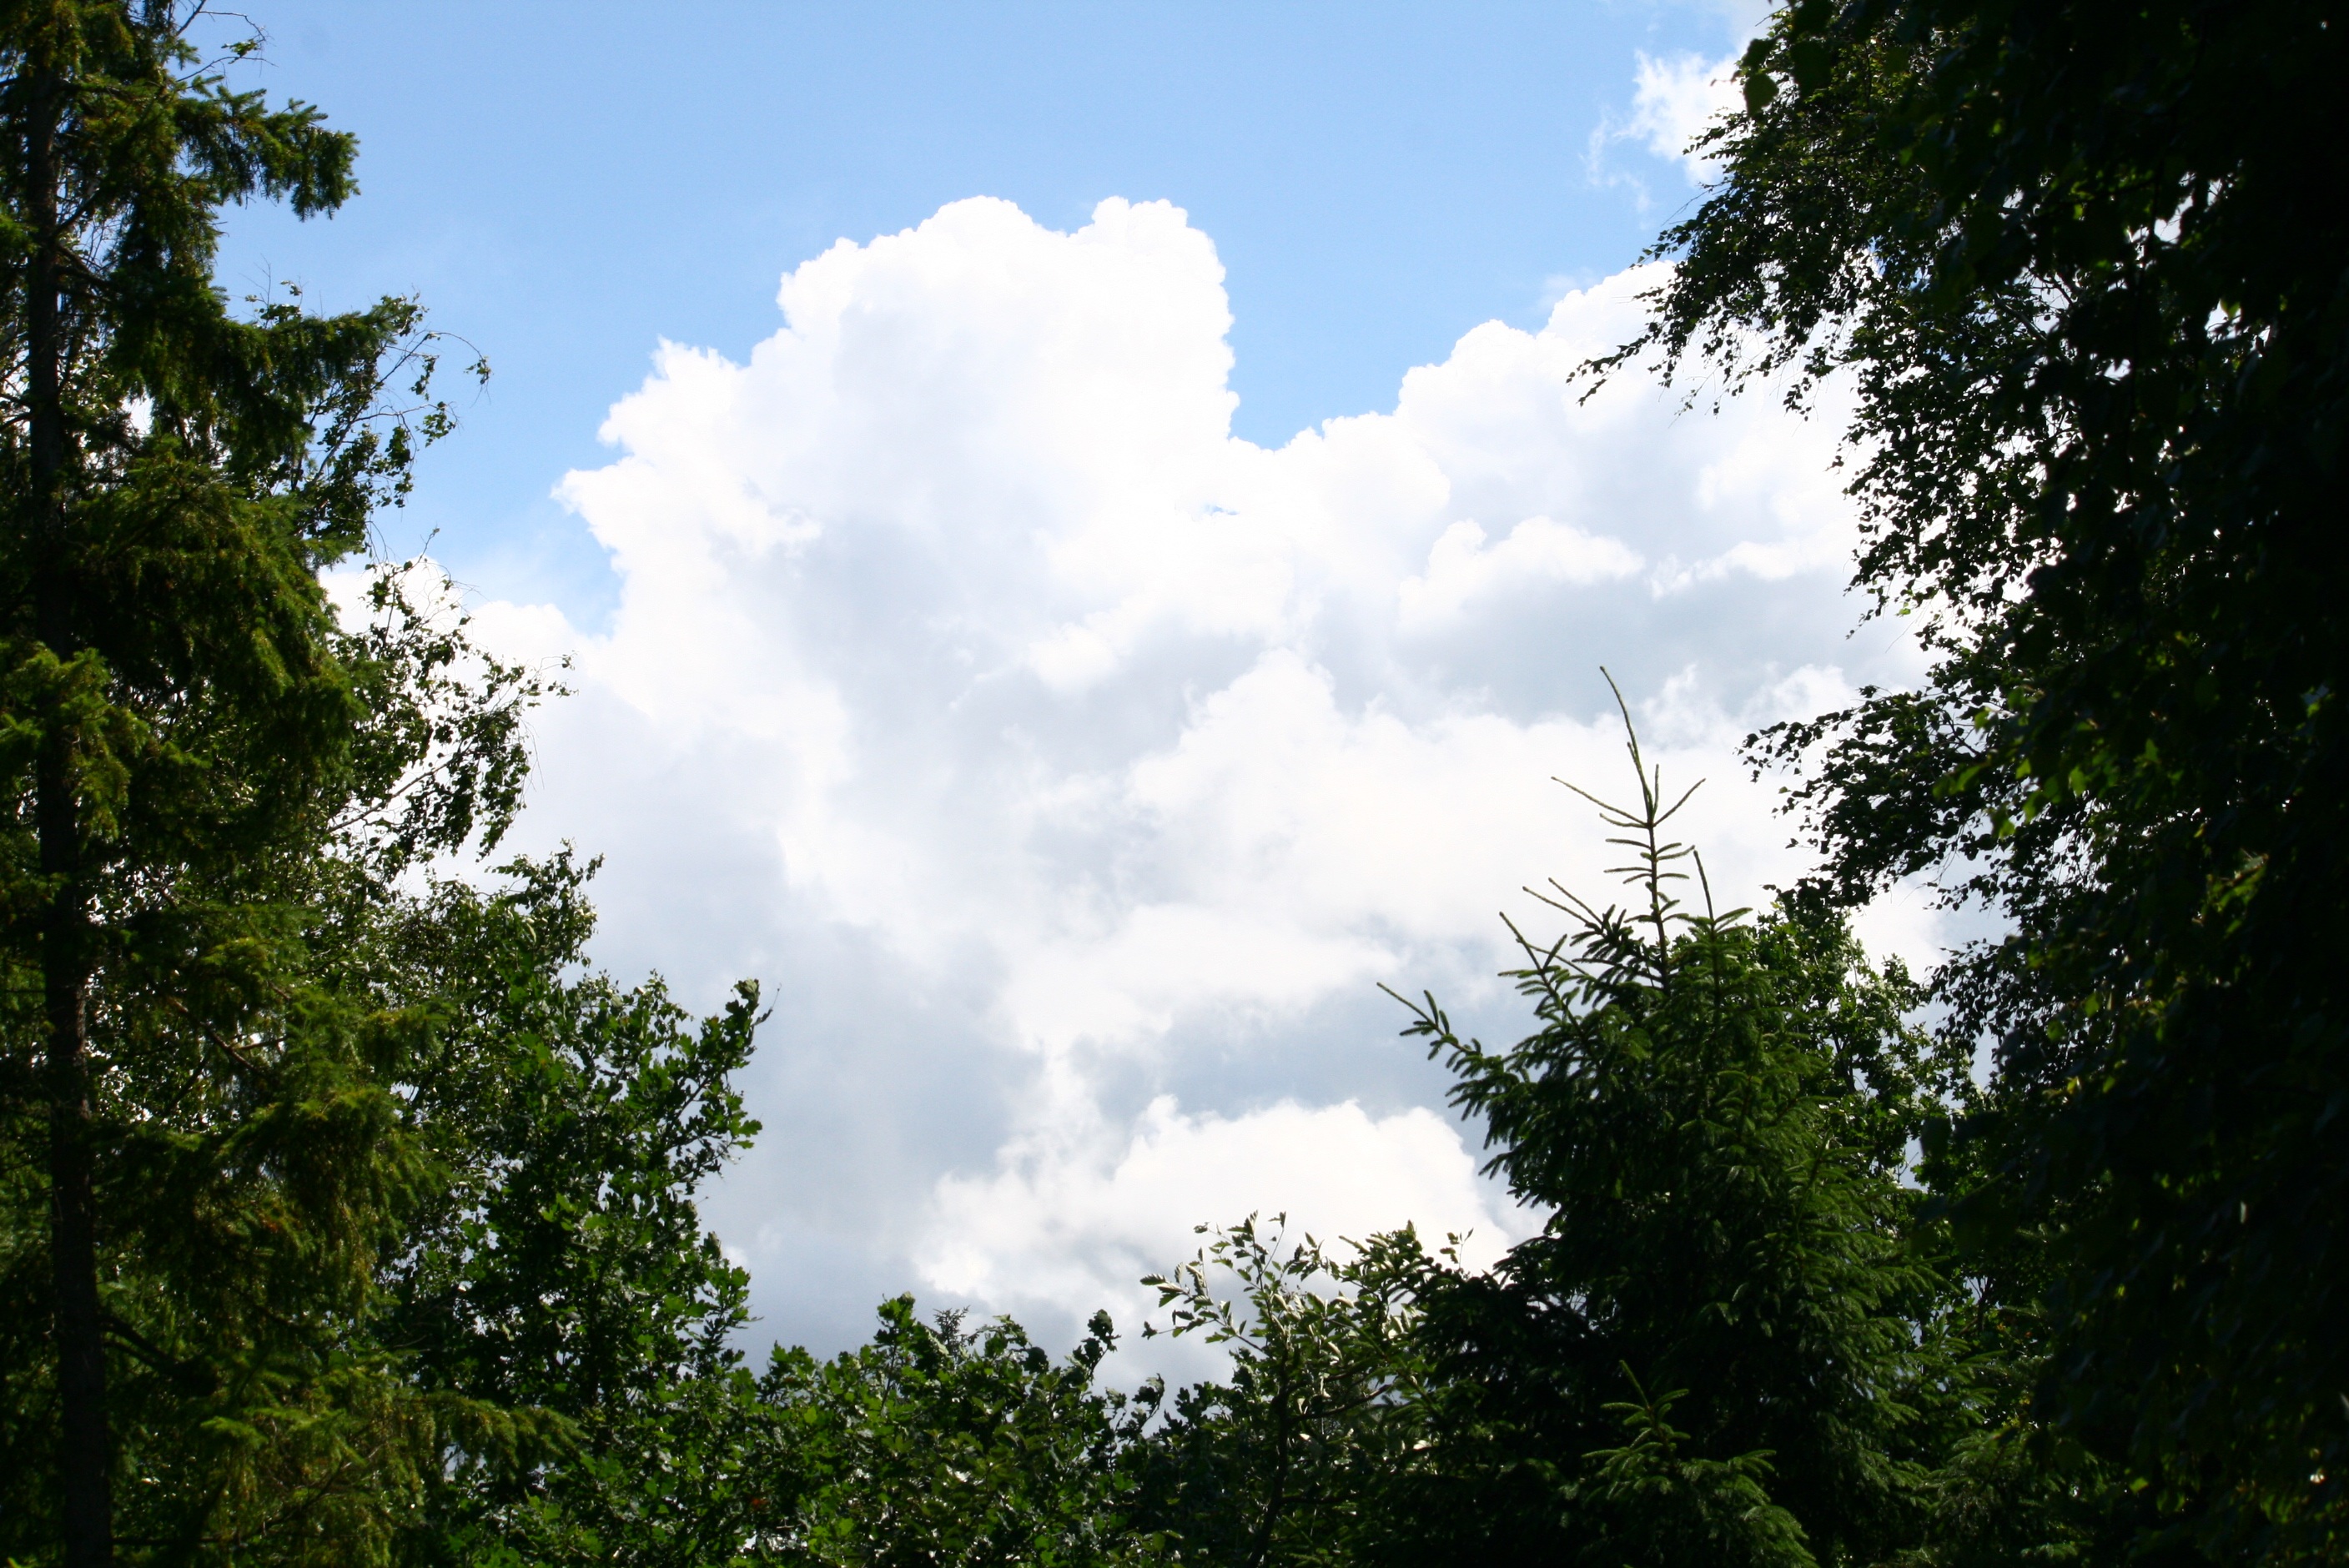
tree, nature, forest, branch, cloud, plant, sky, meadow, sunlight, leaf, summer, jungle, rainforest, habitat, blue sky clouds, woody plant